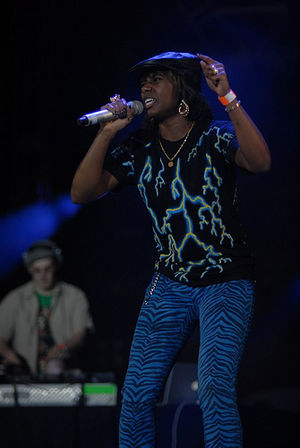
Santigold
Den amerikanske sangerinde og producer Santi White står i spidsen for projektet Santigold, der tidligere gik under navnet Santogold. Debutalbummet Santogold udkom i maj 2008.